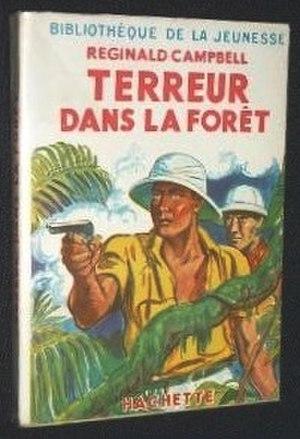
La Bibliothèque de la jeunesse est une collection française de livres créée et éditée par les éditions Hachette de 1923 à 1963, destinée aux enfants et préadolescents.